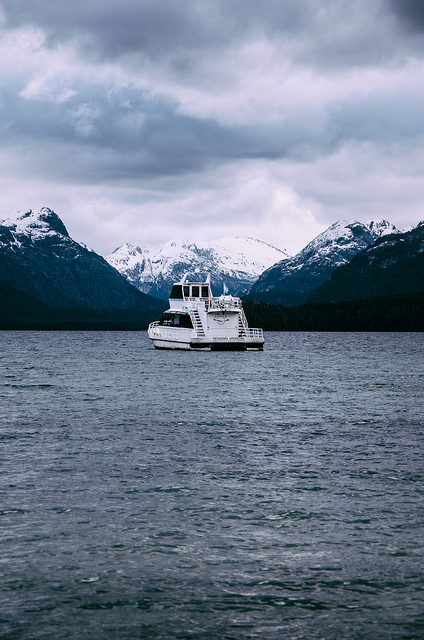
A boat sailing across a lake surrounded by snow covered mountains.

A  small fishing boat sailing towards the mountains

A small boat in deep water surrounded by mountains

A boat floats on a body of water in front of snowy mountains.